Steamboat Jenny Lind

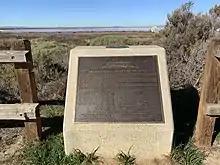
Memorial to Jenny Lind disaster at Alviso Marina County Park

The steamboat Jenny Lind was a ferry that exploded in San Francisco Bay on April 11, 1853 while on course to San Francisco from Alviso, California, killing many residents of Alviso and San Jose. The boiler exploded as the steamboat passed the Redwood City inlet (about ), minutes after dinner was called for the passengers. The worst of the casualties were among the women and children who were seated first at dinner. At least 31 people were killed.